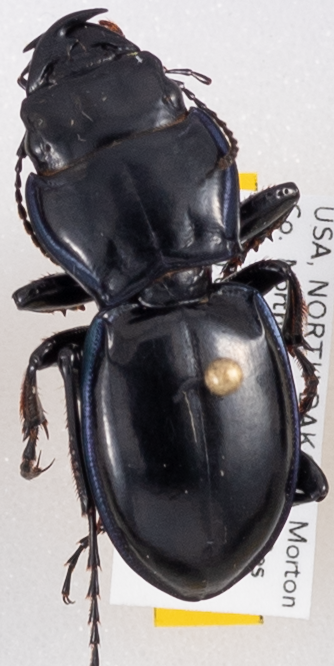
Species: Pasimachus elongatus
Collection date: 2023-06-27
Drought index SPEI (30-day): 2.09
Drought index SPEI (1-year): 1.01
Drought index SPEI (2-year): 0.498